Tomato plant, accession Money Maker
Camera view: tilt-top (135 deg); turntable rotation: 30 degrees
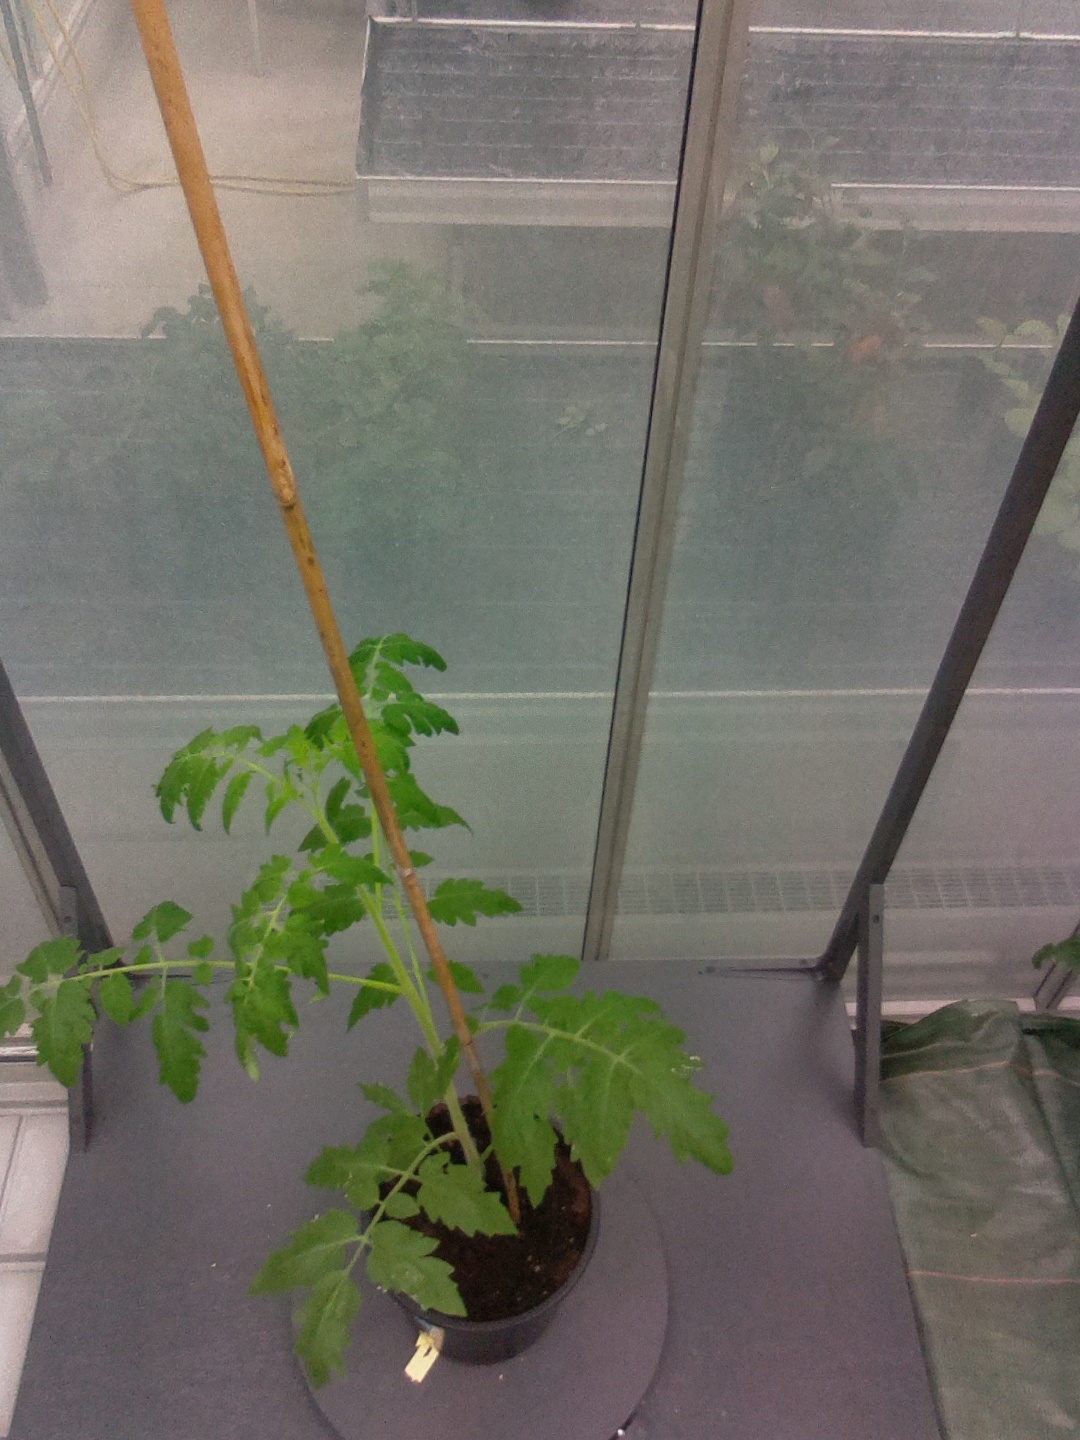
BBCH growth stage 14: 8 of true leaves visible